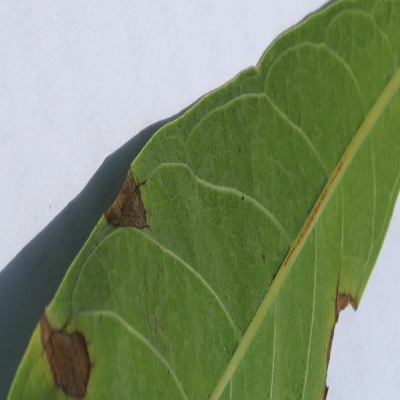
Crop: Cassava
Condition: bacterial blight